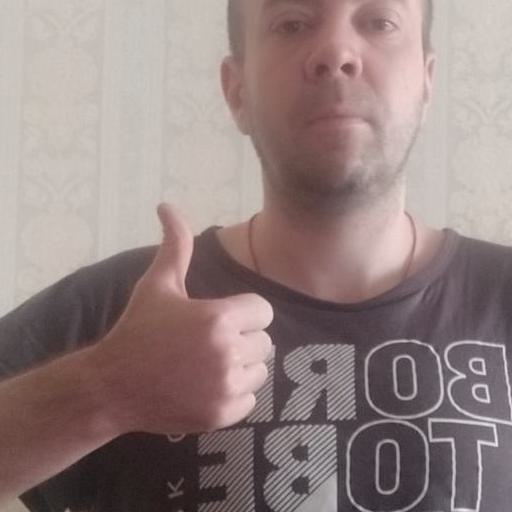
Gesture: like